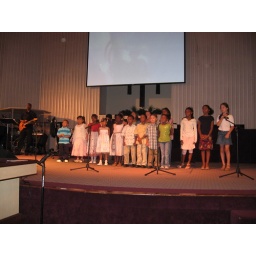
He's the handsome little man to the left in the blue striped shirt.